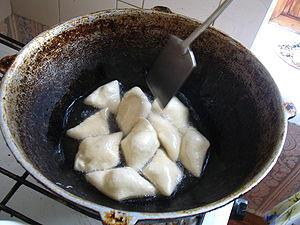
"Un kazan, qazan, qozon, qazghan ou ghazan, est une sorte de casserole utilisée en Asie Centrale, Russie, et dans les Balkans, grossièrement équivalente à un chaudron ou une cocotte. Différentes formes existent; elles sont souvent mesurées en termes de capacité, comme ""un kazan de 50 litres"". Habituellement, leur diamètre est d'un demi mètre. Les kazans sont faits en fonte, ou de nos jours, en aluminium, et ils sont utilisés pour préparer différents plats, comme le plov, le soumalak, la chorba, le kesme, le beshbarmak et le boortsog, et est en cela un élément important des festivités quand la nourriture doit être préparée pour un grand nombre de convives.